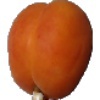
Label: Apricot 1